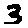
Label: 3